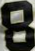
Number: 8